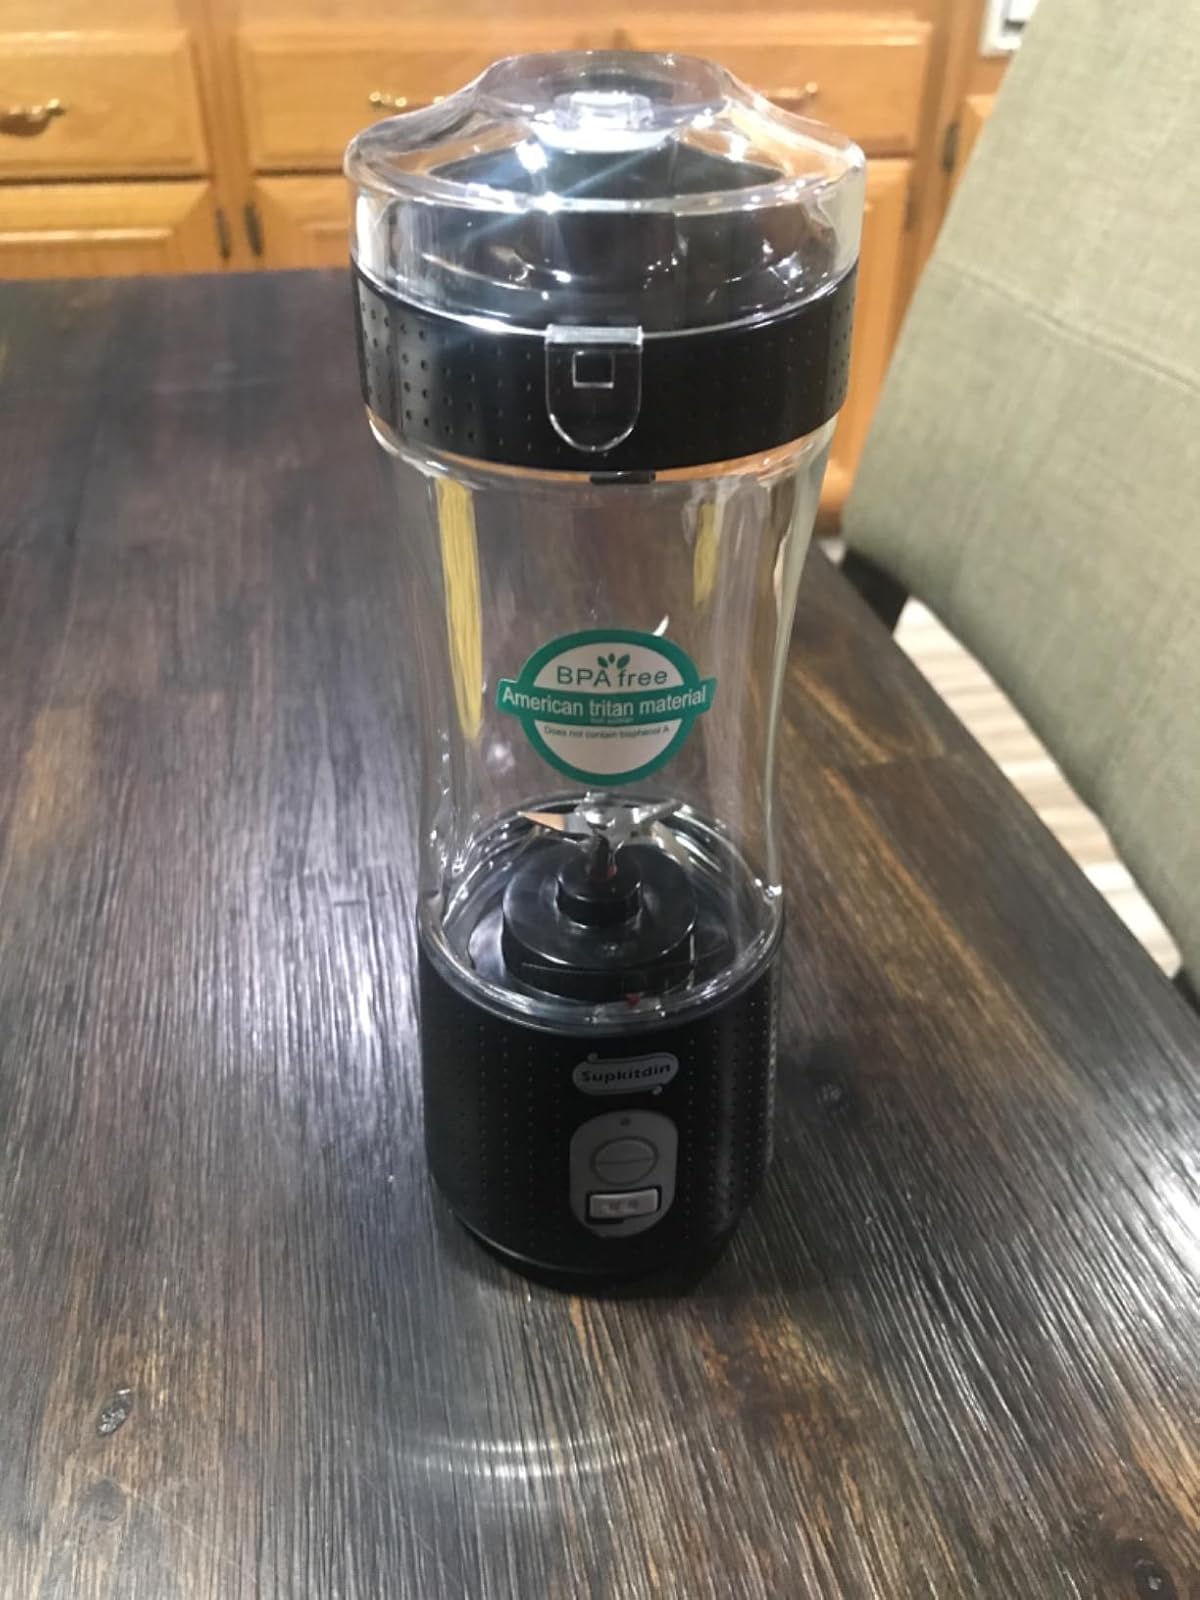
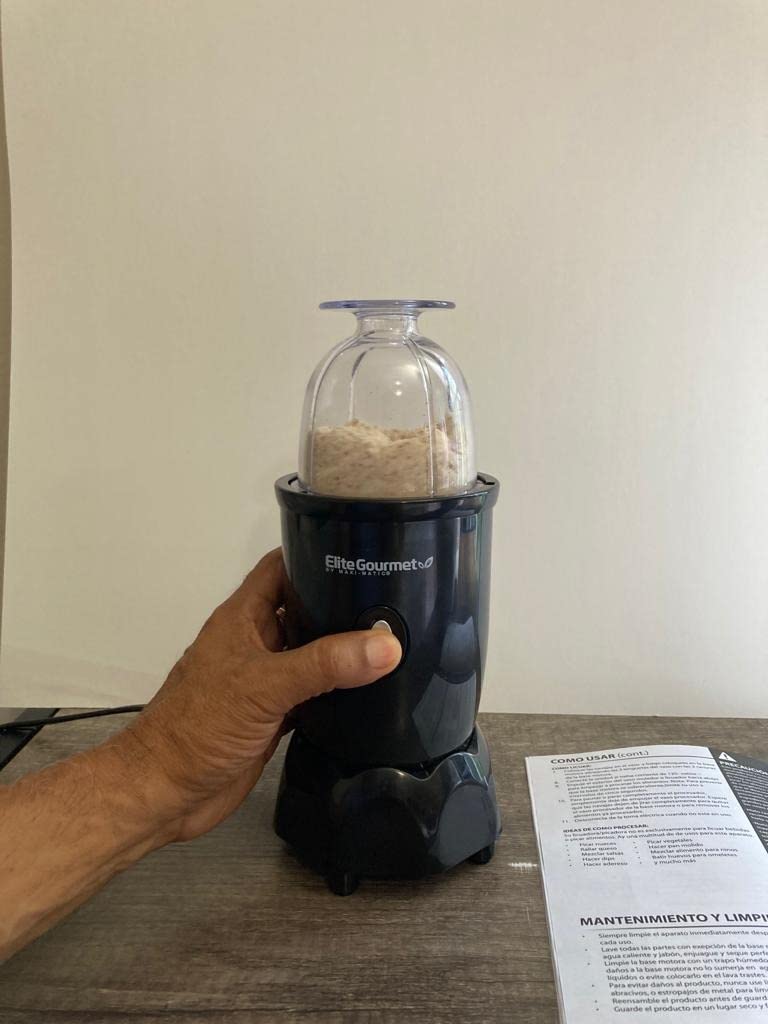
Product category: items_blender
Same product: no